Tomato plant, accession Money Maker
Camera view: tilt-top (135 deg); turntable rotation: 180 degrees
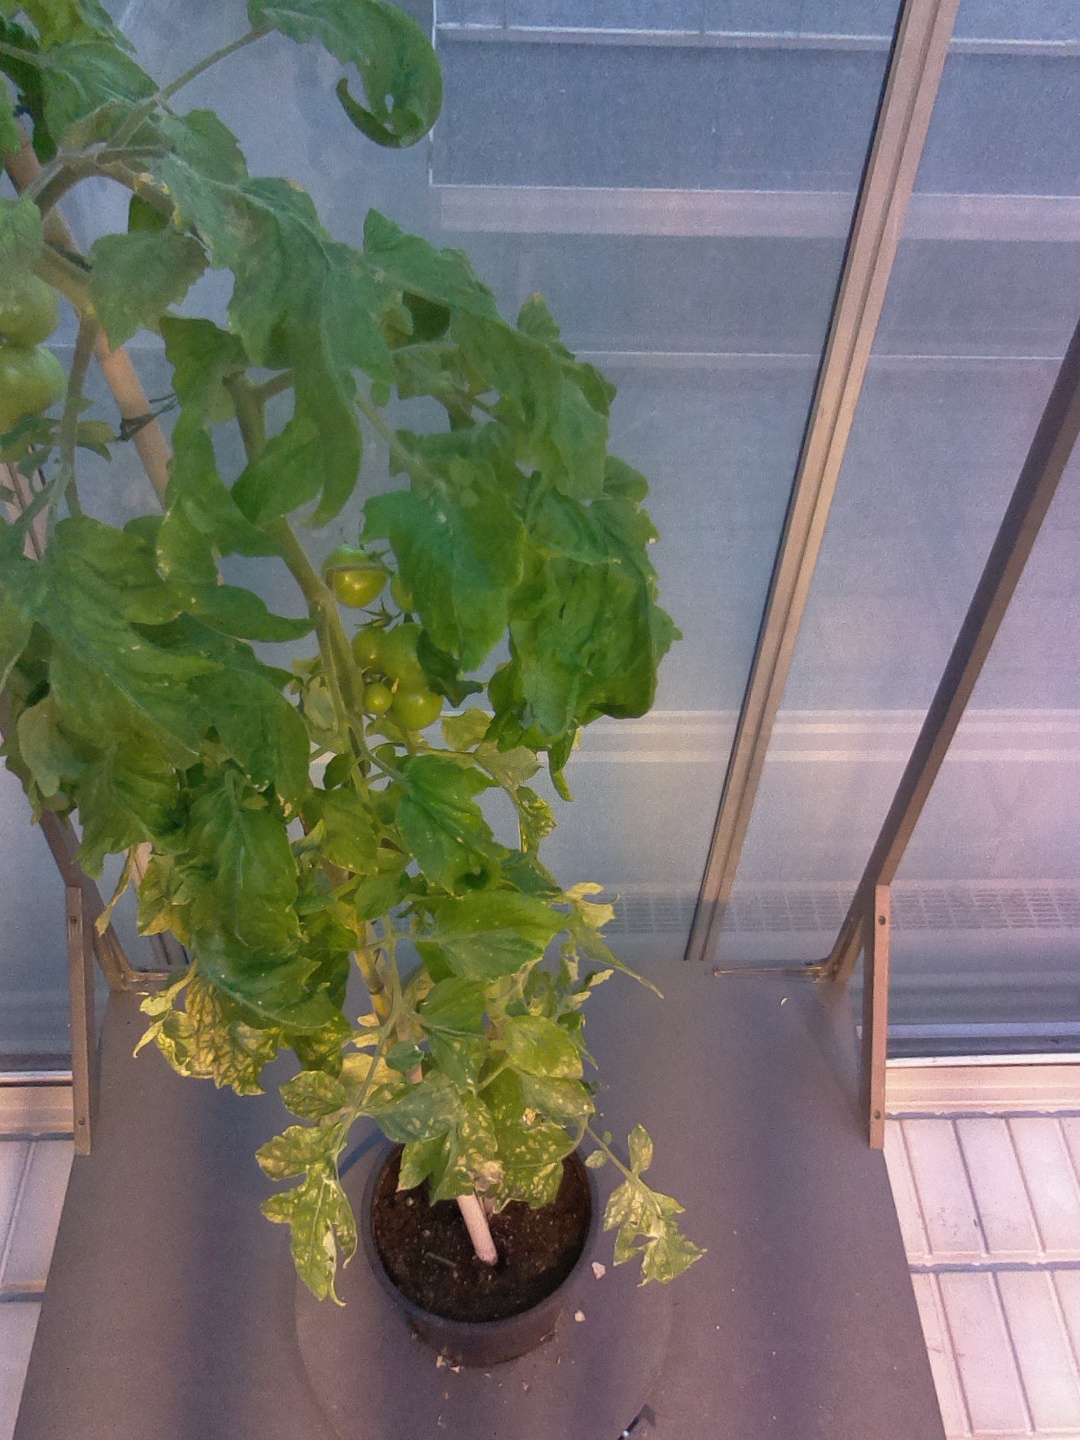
BBCH growth stage 79: 90% -100% of final fruit size